Chemin de fer d'Anvin à Calais

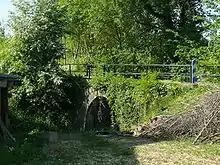
Bridge over the Bléquin near Lumbres.

Construction started from Anvin and Calais at the same time. the first section, from Calais Saint-Pierre to Guînes opened on 1 October 1881. Anvin to Fruges opened on 1 January 1881, followed by Fruges to Lumbres on 1 April. Guînes to Ardres on 1 July and Lumbres to Ardres on 10 August, giving the line a length of . A final extension from Calais Saint-Pierre to Calais-Ville was made in 1900, which enabled the closure of Saint-Pierre station.